Selawik Airport

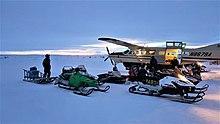
Bering Air at Selawik Airport

Selawik Airport is a state-owned public-use airport located in Selawik, a city in the Northwest Arctic Borough of the U.S. state of Alaska.